César-Pierre Richelet

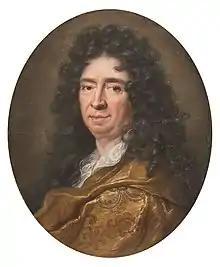
Pastel portrait of César-Pierre Richelet by Joseph Vivien, 17th century

César-Pierre Richelet (8 November 1626 – 23 November 1698) was a French grammarian and lexicographer, and the editor of the first dictionary of the French language.